Cat show

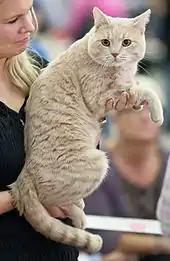
The European Shorthair at the 2011 TUROK Cat Show in Turku, Finland

In Europe, many times the cats are judged in a so-called traditional style. Traditional judging is often combined with ring style judging, so a cat show may consist of several rings plus traditional judging. With traditional judging, each cat is assigned to a judge, who gives a written report to the owner. Each judge may nominate a cat to the final judging, when all judges examine the finalists, and the final rewards are given by voting of the judges.